Cyrville station

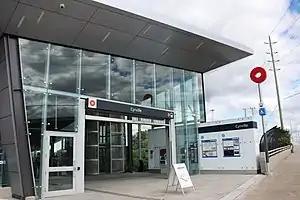

Cyrville station is a station on Line 1 (Confederation Line) of Ottawa's O-Train light metro system, located at Cyrville Road (an arterial road serving several industrial areas) and near the Queensway.